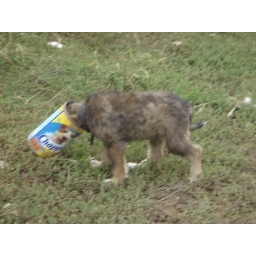
One of the dogs at the house I live in got his head stuck after trying to lick his plate clean.